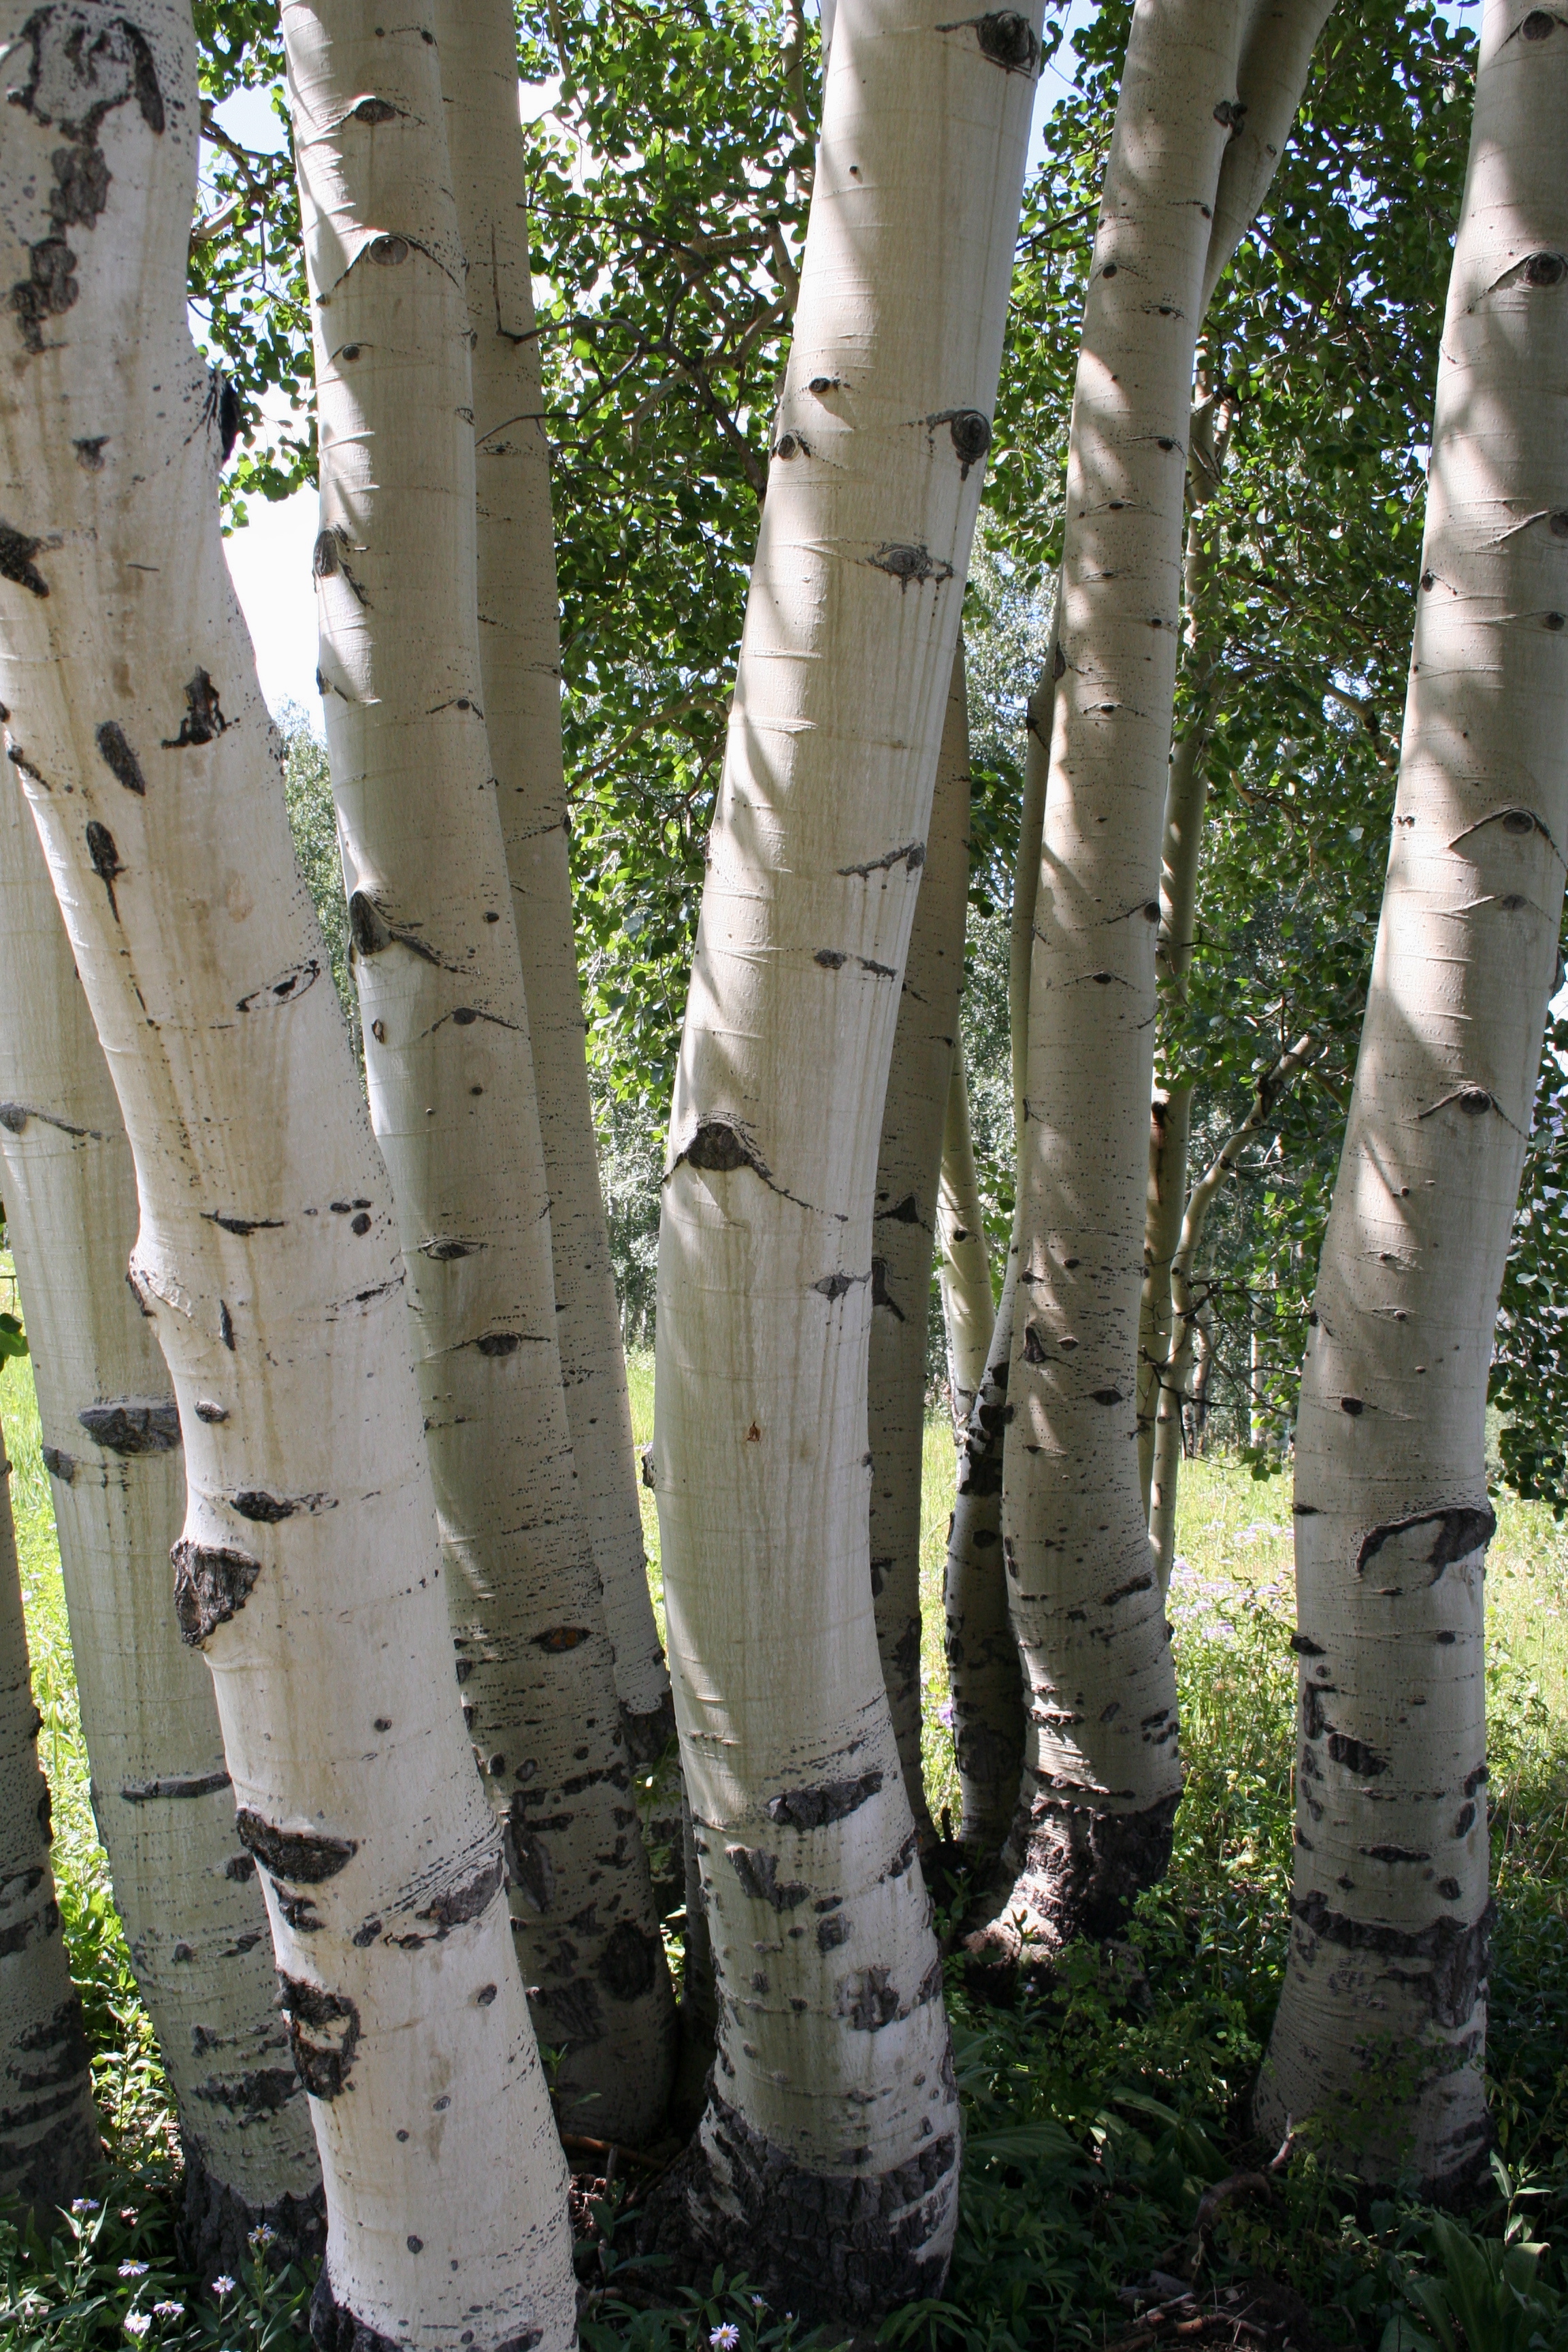
tree, branch, plant, flower, trunk, birch, colorado, grove, woodland, sac05, flowering plant, plant stem, woody plant, land plant